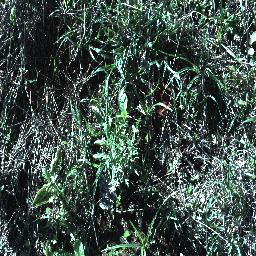
Label: parthenium